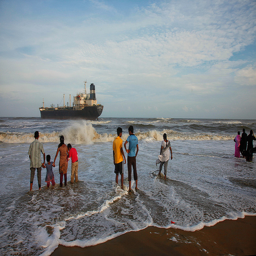
Families and groups of people standing on a beach with their feet in the water.
People standing on the beach with a ship in the background.
A group of people standing on a wave covered beach.
Some people looking at a large ship in the ocean.
People wade into the surf to watch a large commercial ship sailing past.